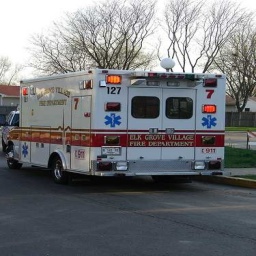
Label: ambulance